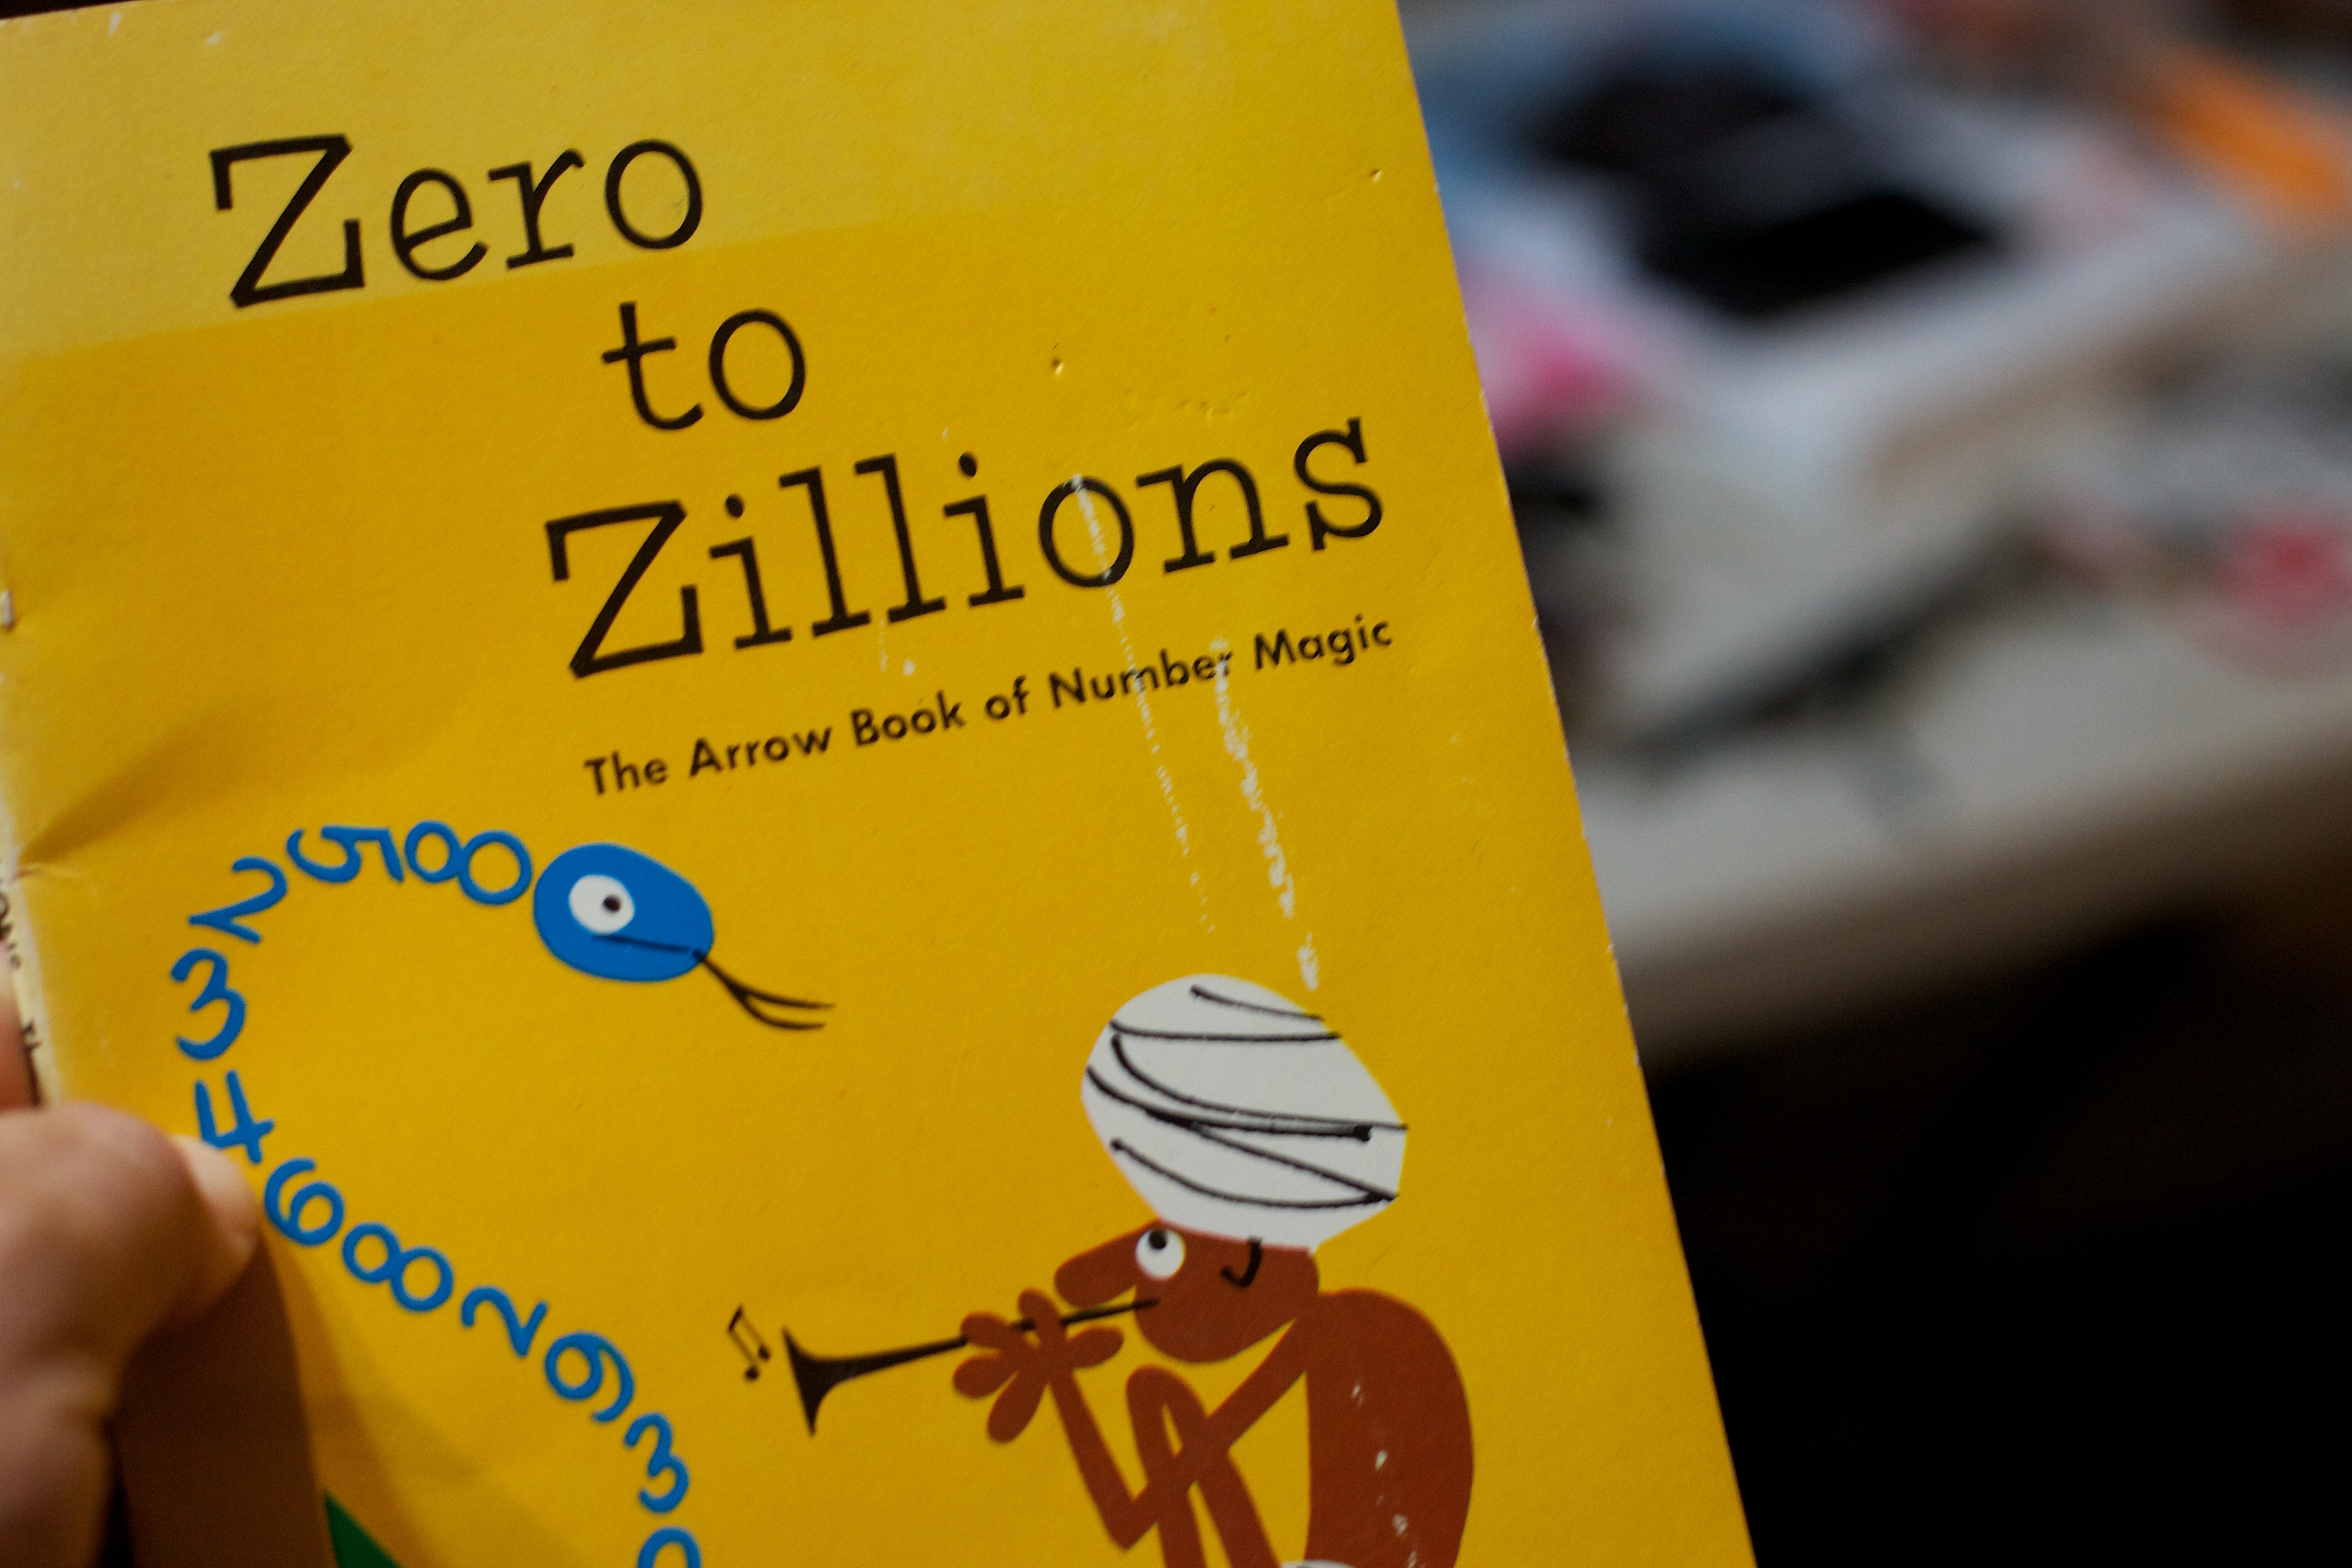
book, advertising, color, yellow, math, brand, font, numbers, 2010365, sense